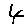
Label: 4